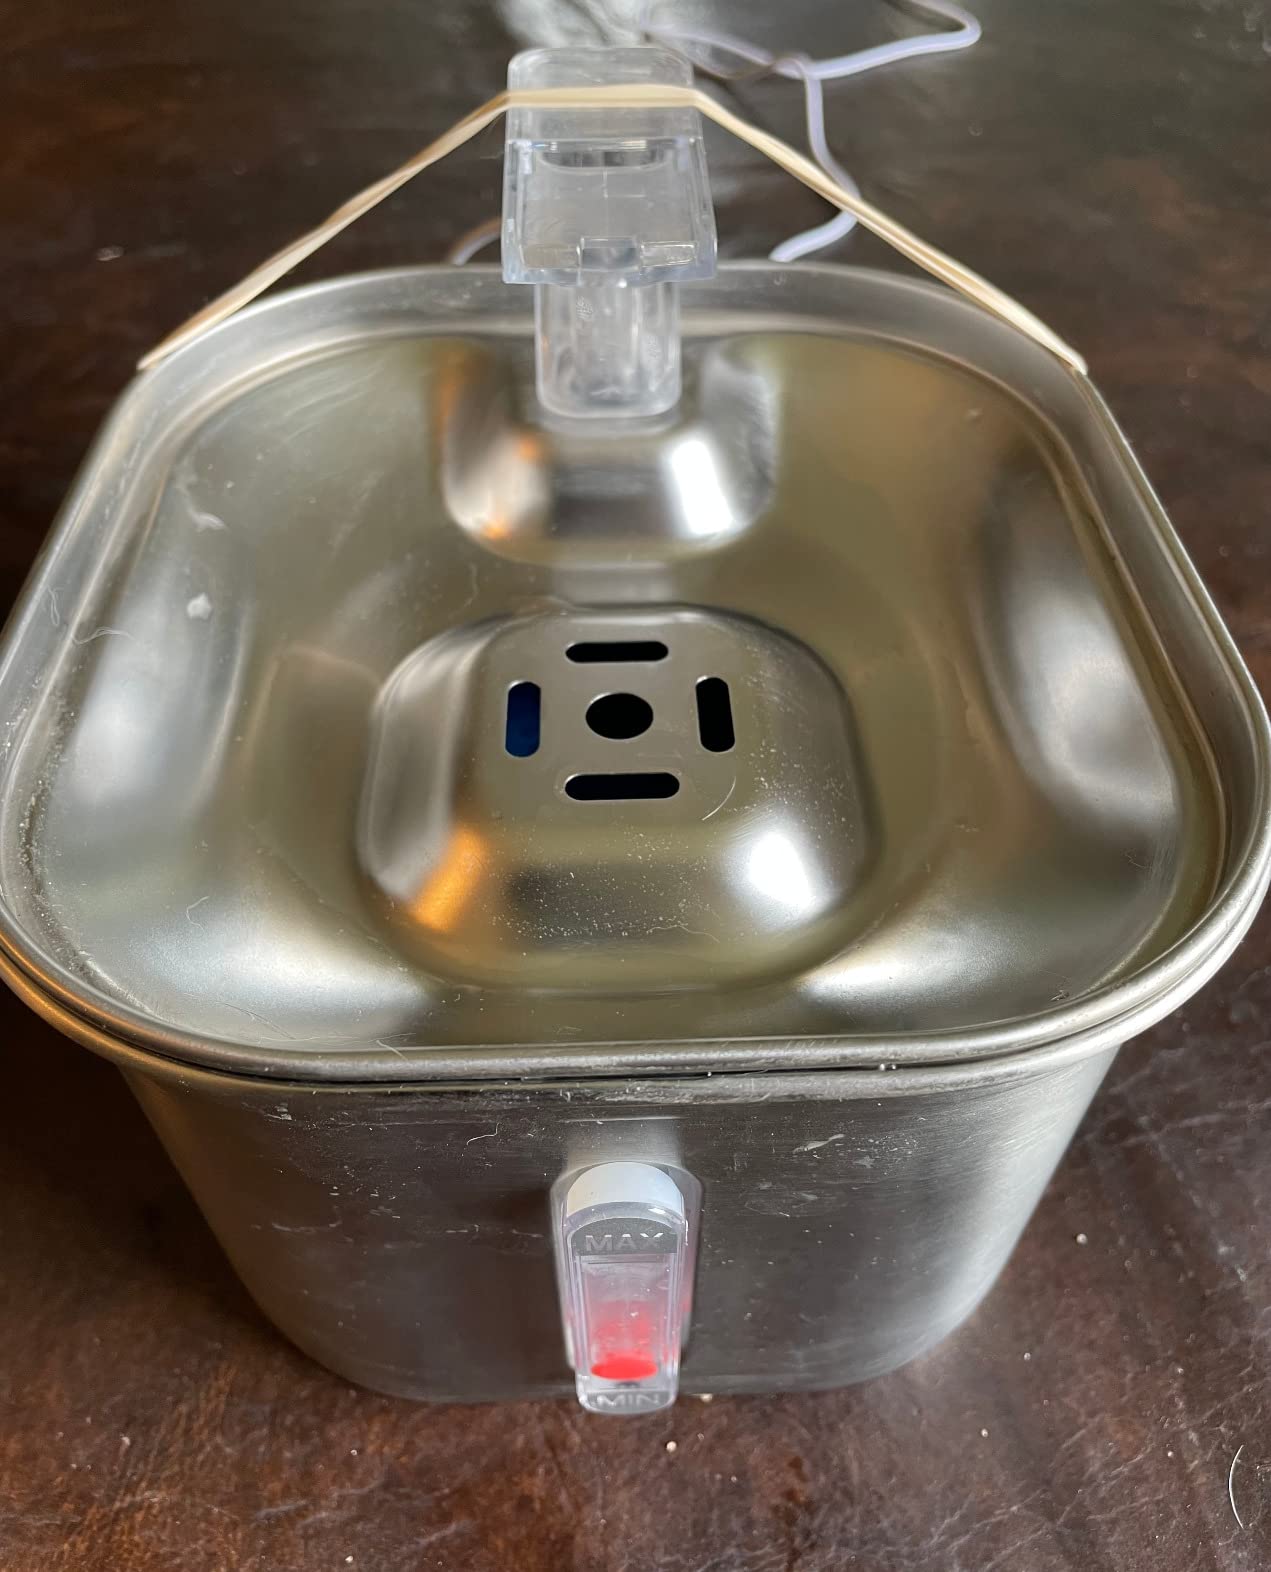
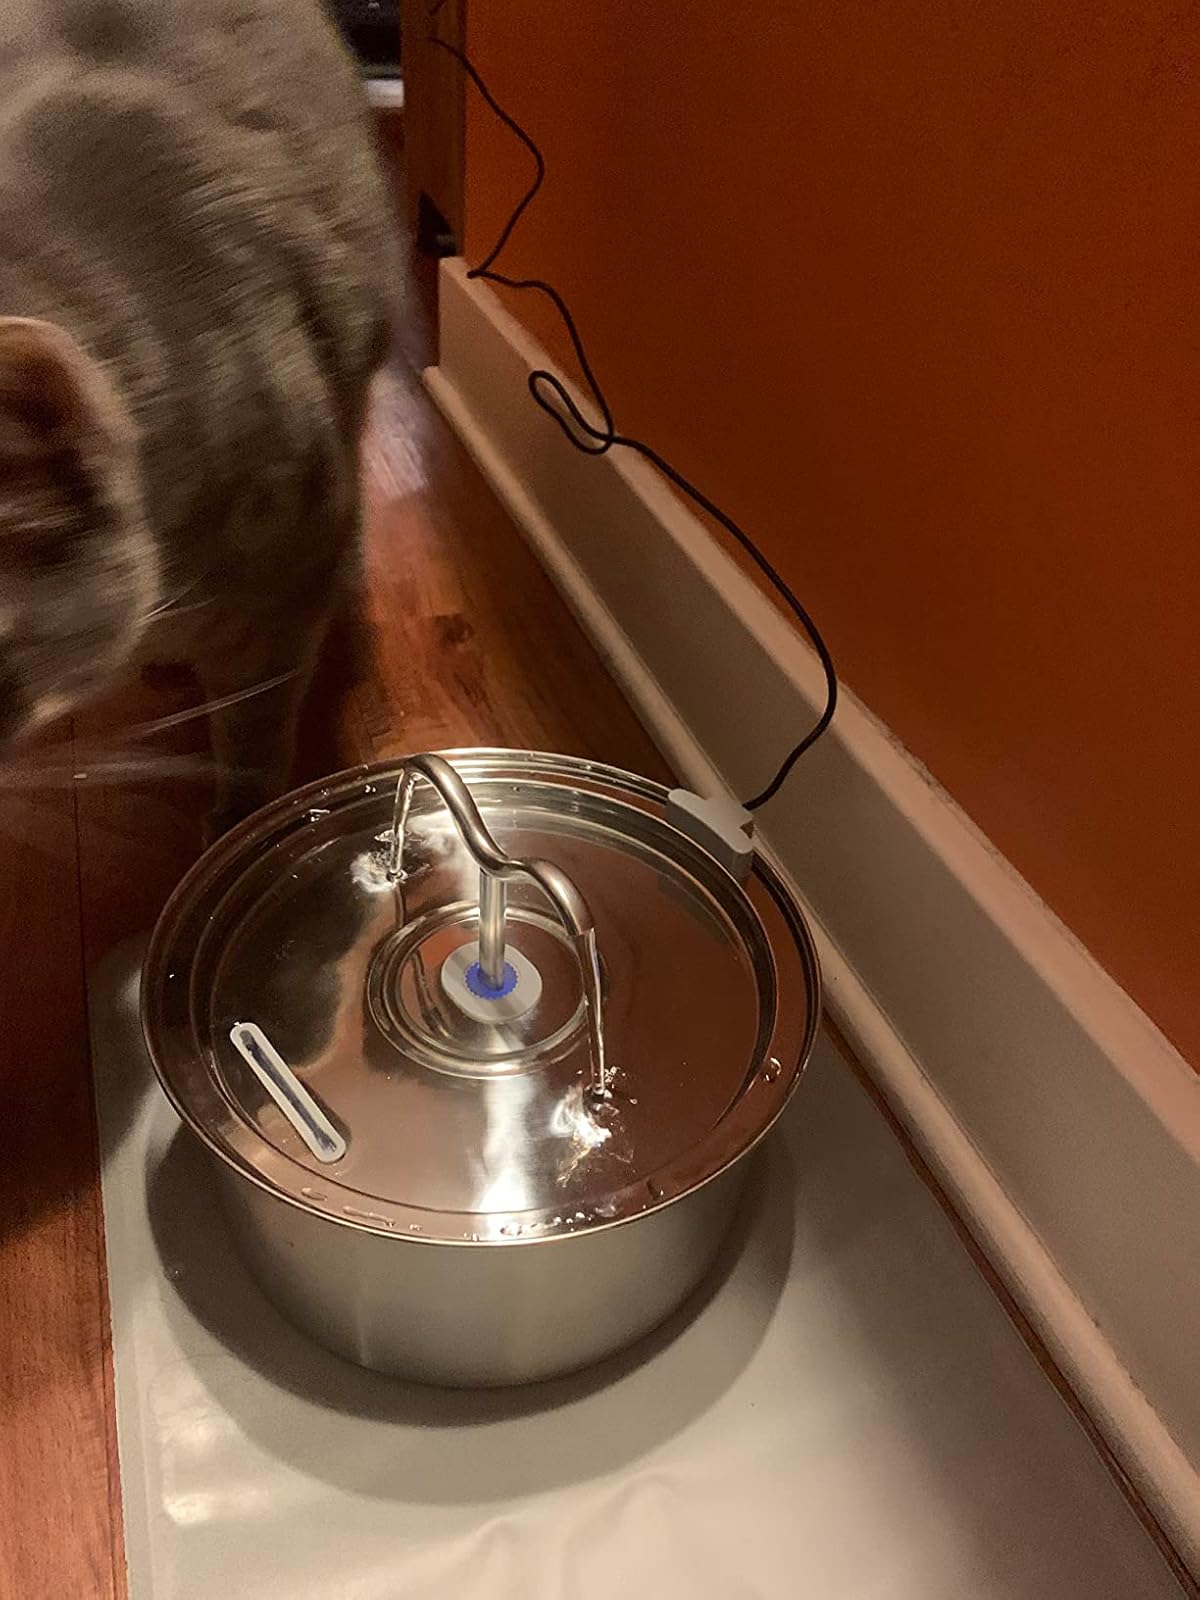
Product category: items_bowl
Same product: no